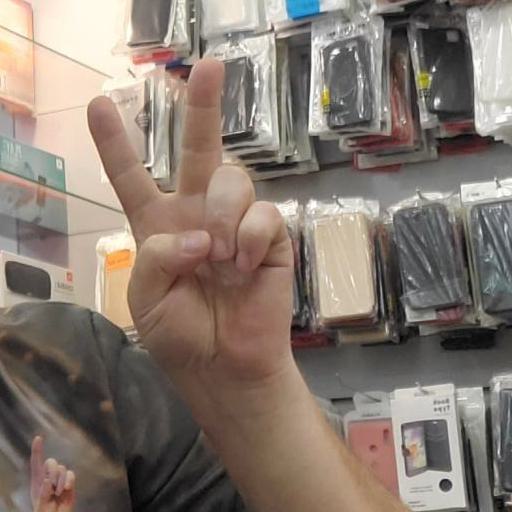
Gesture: peace